Castle of Burgos

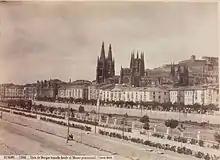
Semaphore tower on the ruins of the Castle of Burgos in 1870 – photography of J. Laurent

The Castle of Burgos played a key role in the communication system with the semaphore line devised in Spain in the 19th century. In the province of Burgos there are still remains, in various states of preservation, of the many towers that were built to communicate between the center of the peninsula and the north. The Castle of Burgos was position 27 of the Line of Castile that connected Madrid with Irun.